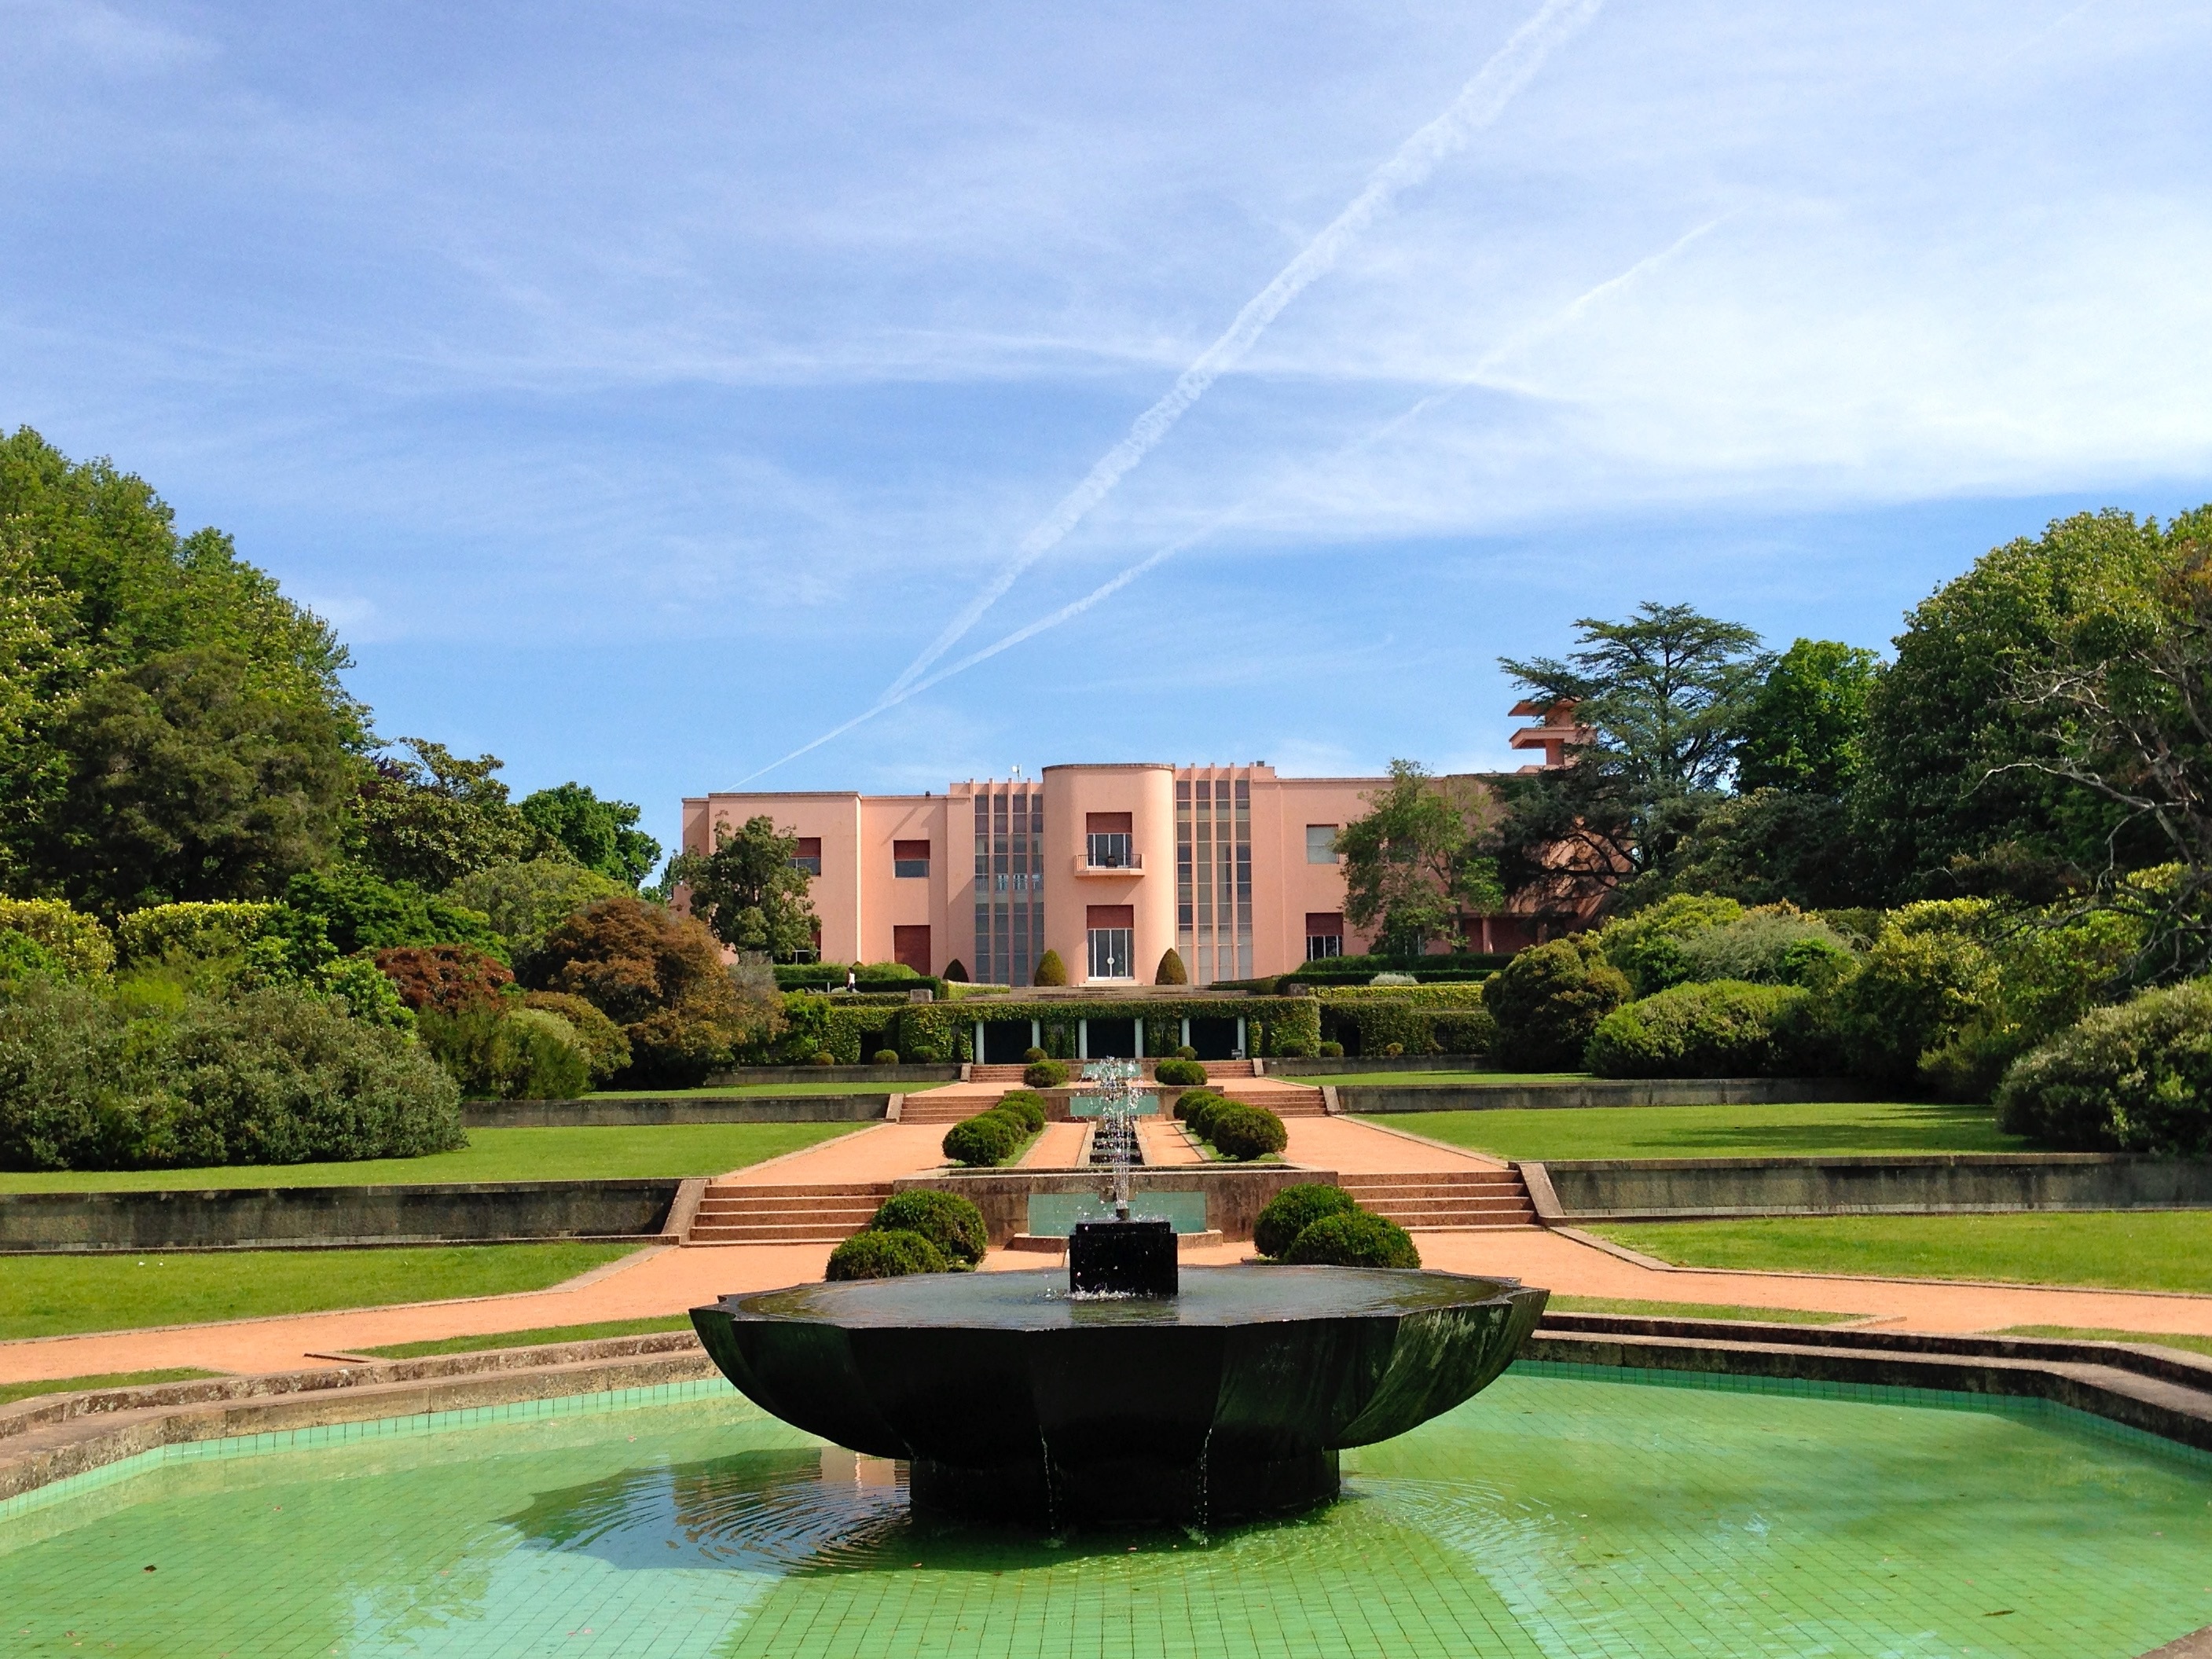
landscape, water, architecture, structure, sky, lawn, villa, pool, pond, swimming pool, park, property, garden, portugal, estate, reflecting pool, residential area, sport venue, landscape architect